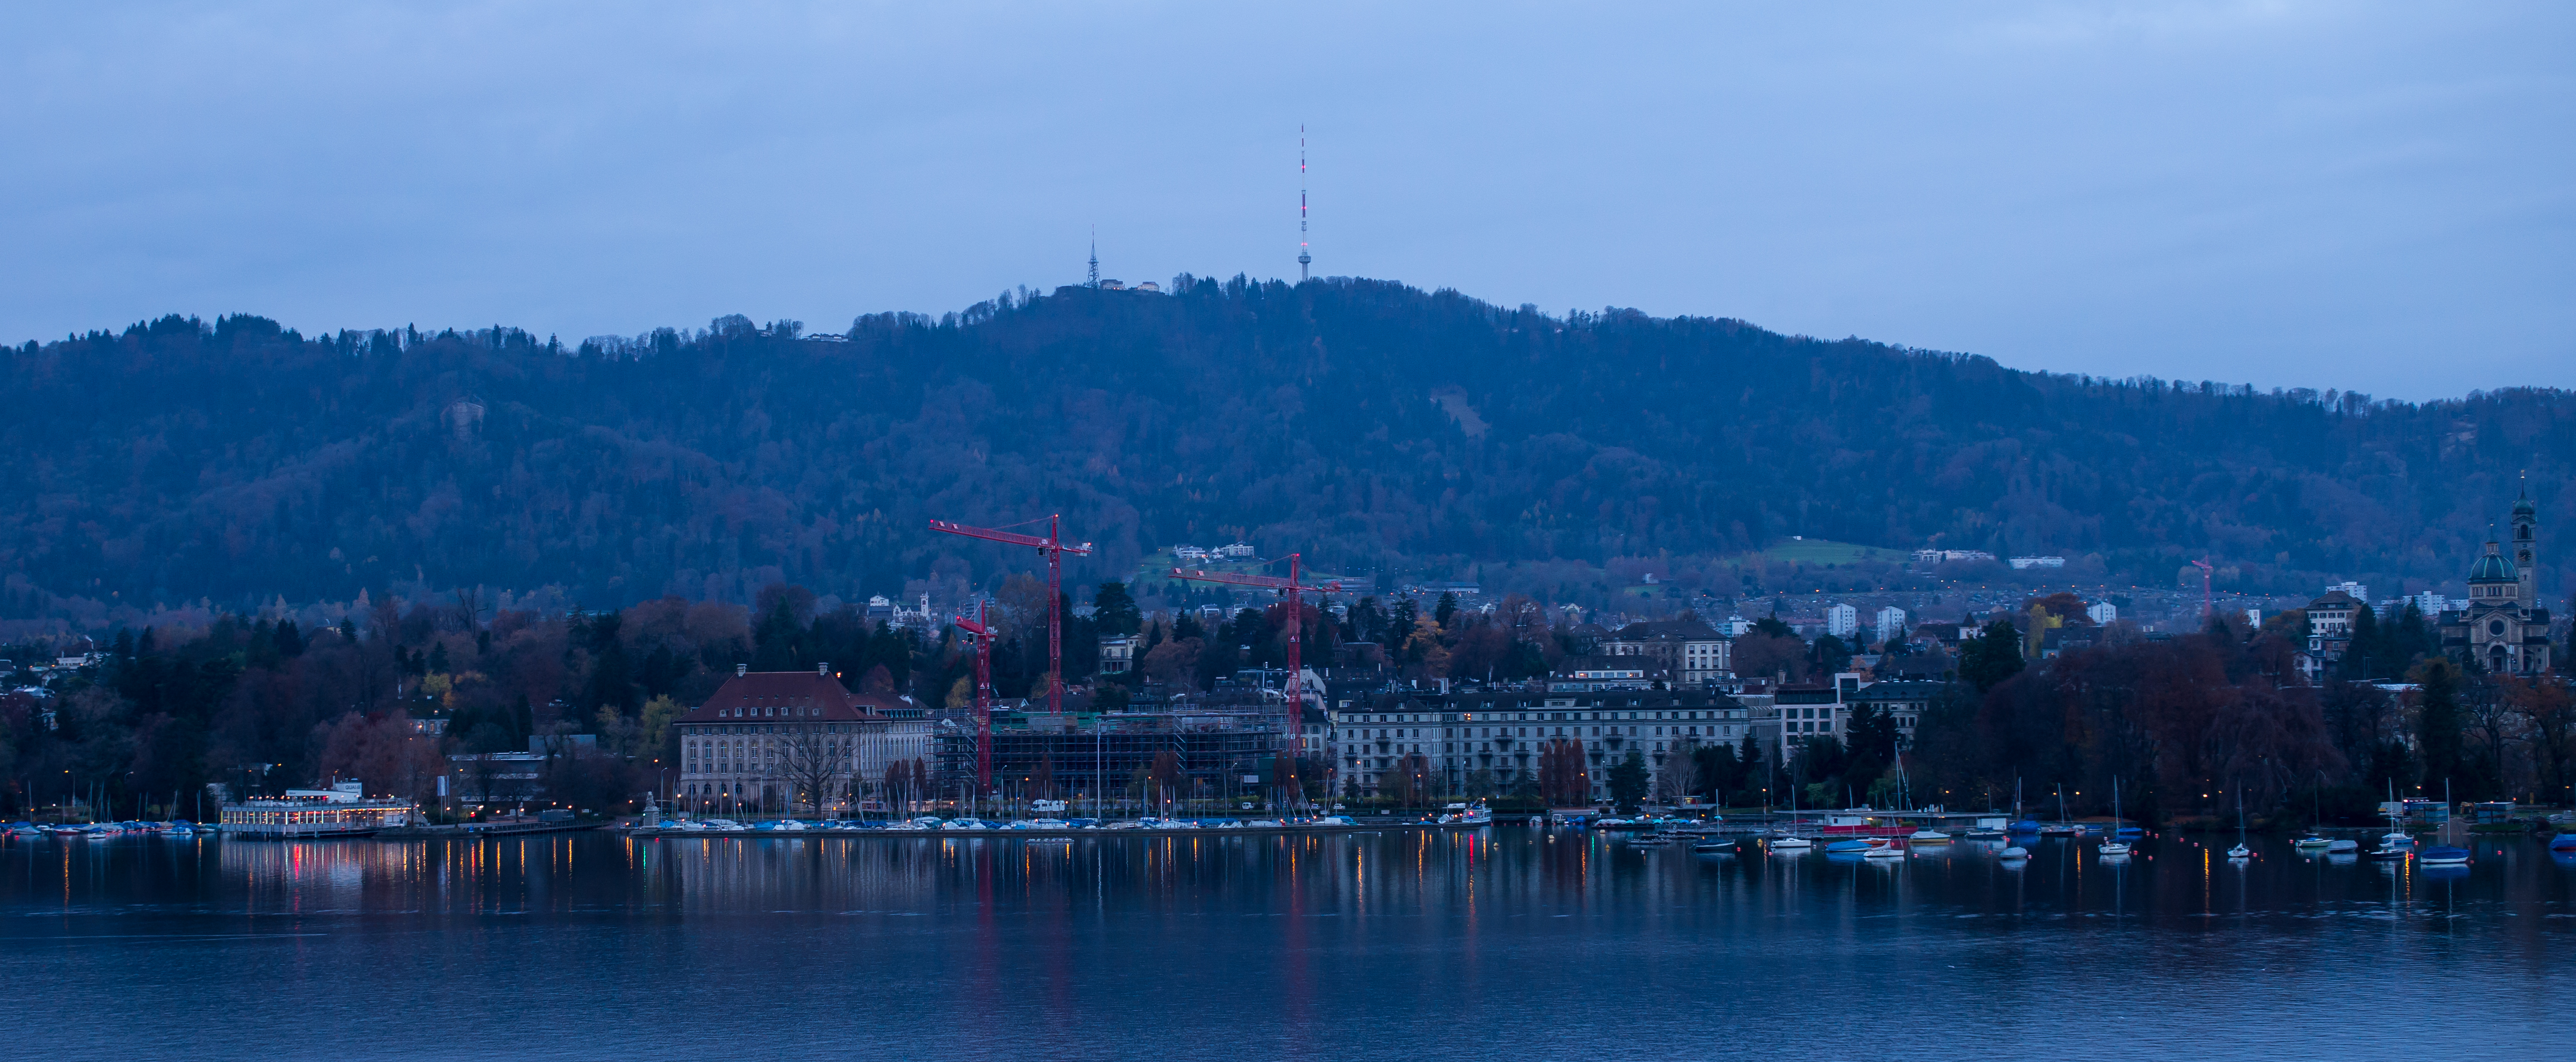
sea, mountain, light, skyline, morning, fall, lake, hour, city, cityscape, panorama, travel, dusk, europe, evening, reflection, autumn, bay, blue, marina, m, swiss, 50, switzerland, zurich, leica, 240, summilux, available